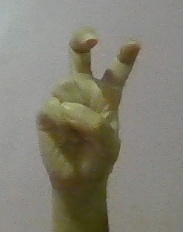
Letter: toot